Katsutadai Station

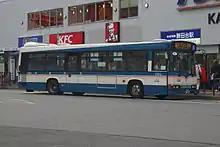
Keisei Bus Hino Rainbow（20 May 2014）

The bus routes are operated by Keisei Bus、Chiba Nairiku Bus、Tōyō Bus (Chiba) and most bus routes are bound for apartment complex.